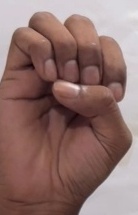
ASL sign: E